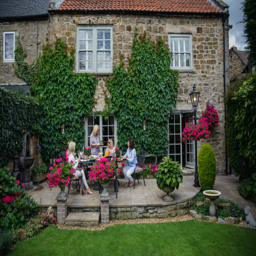
food in the garden with friends